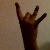
The image shows a hand gesture representing the number 8 in Indian Sign Language.